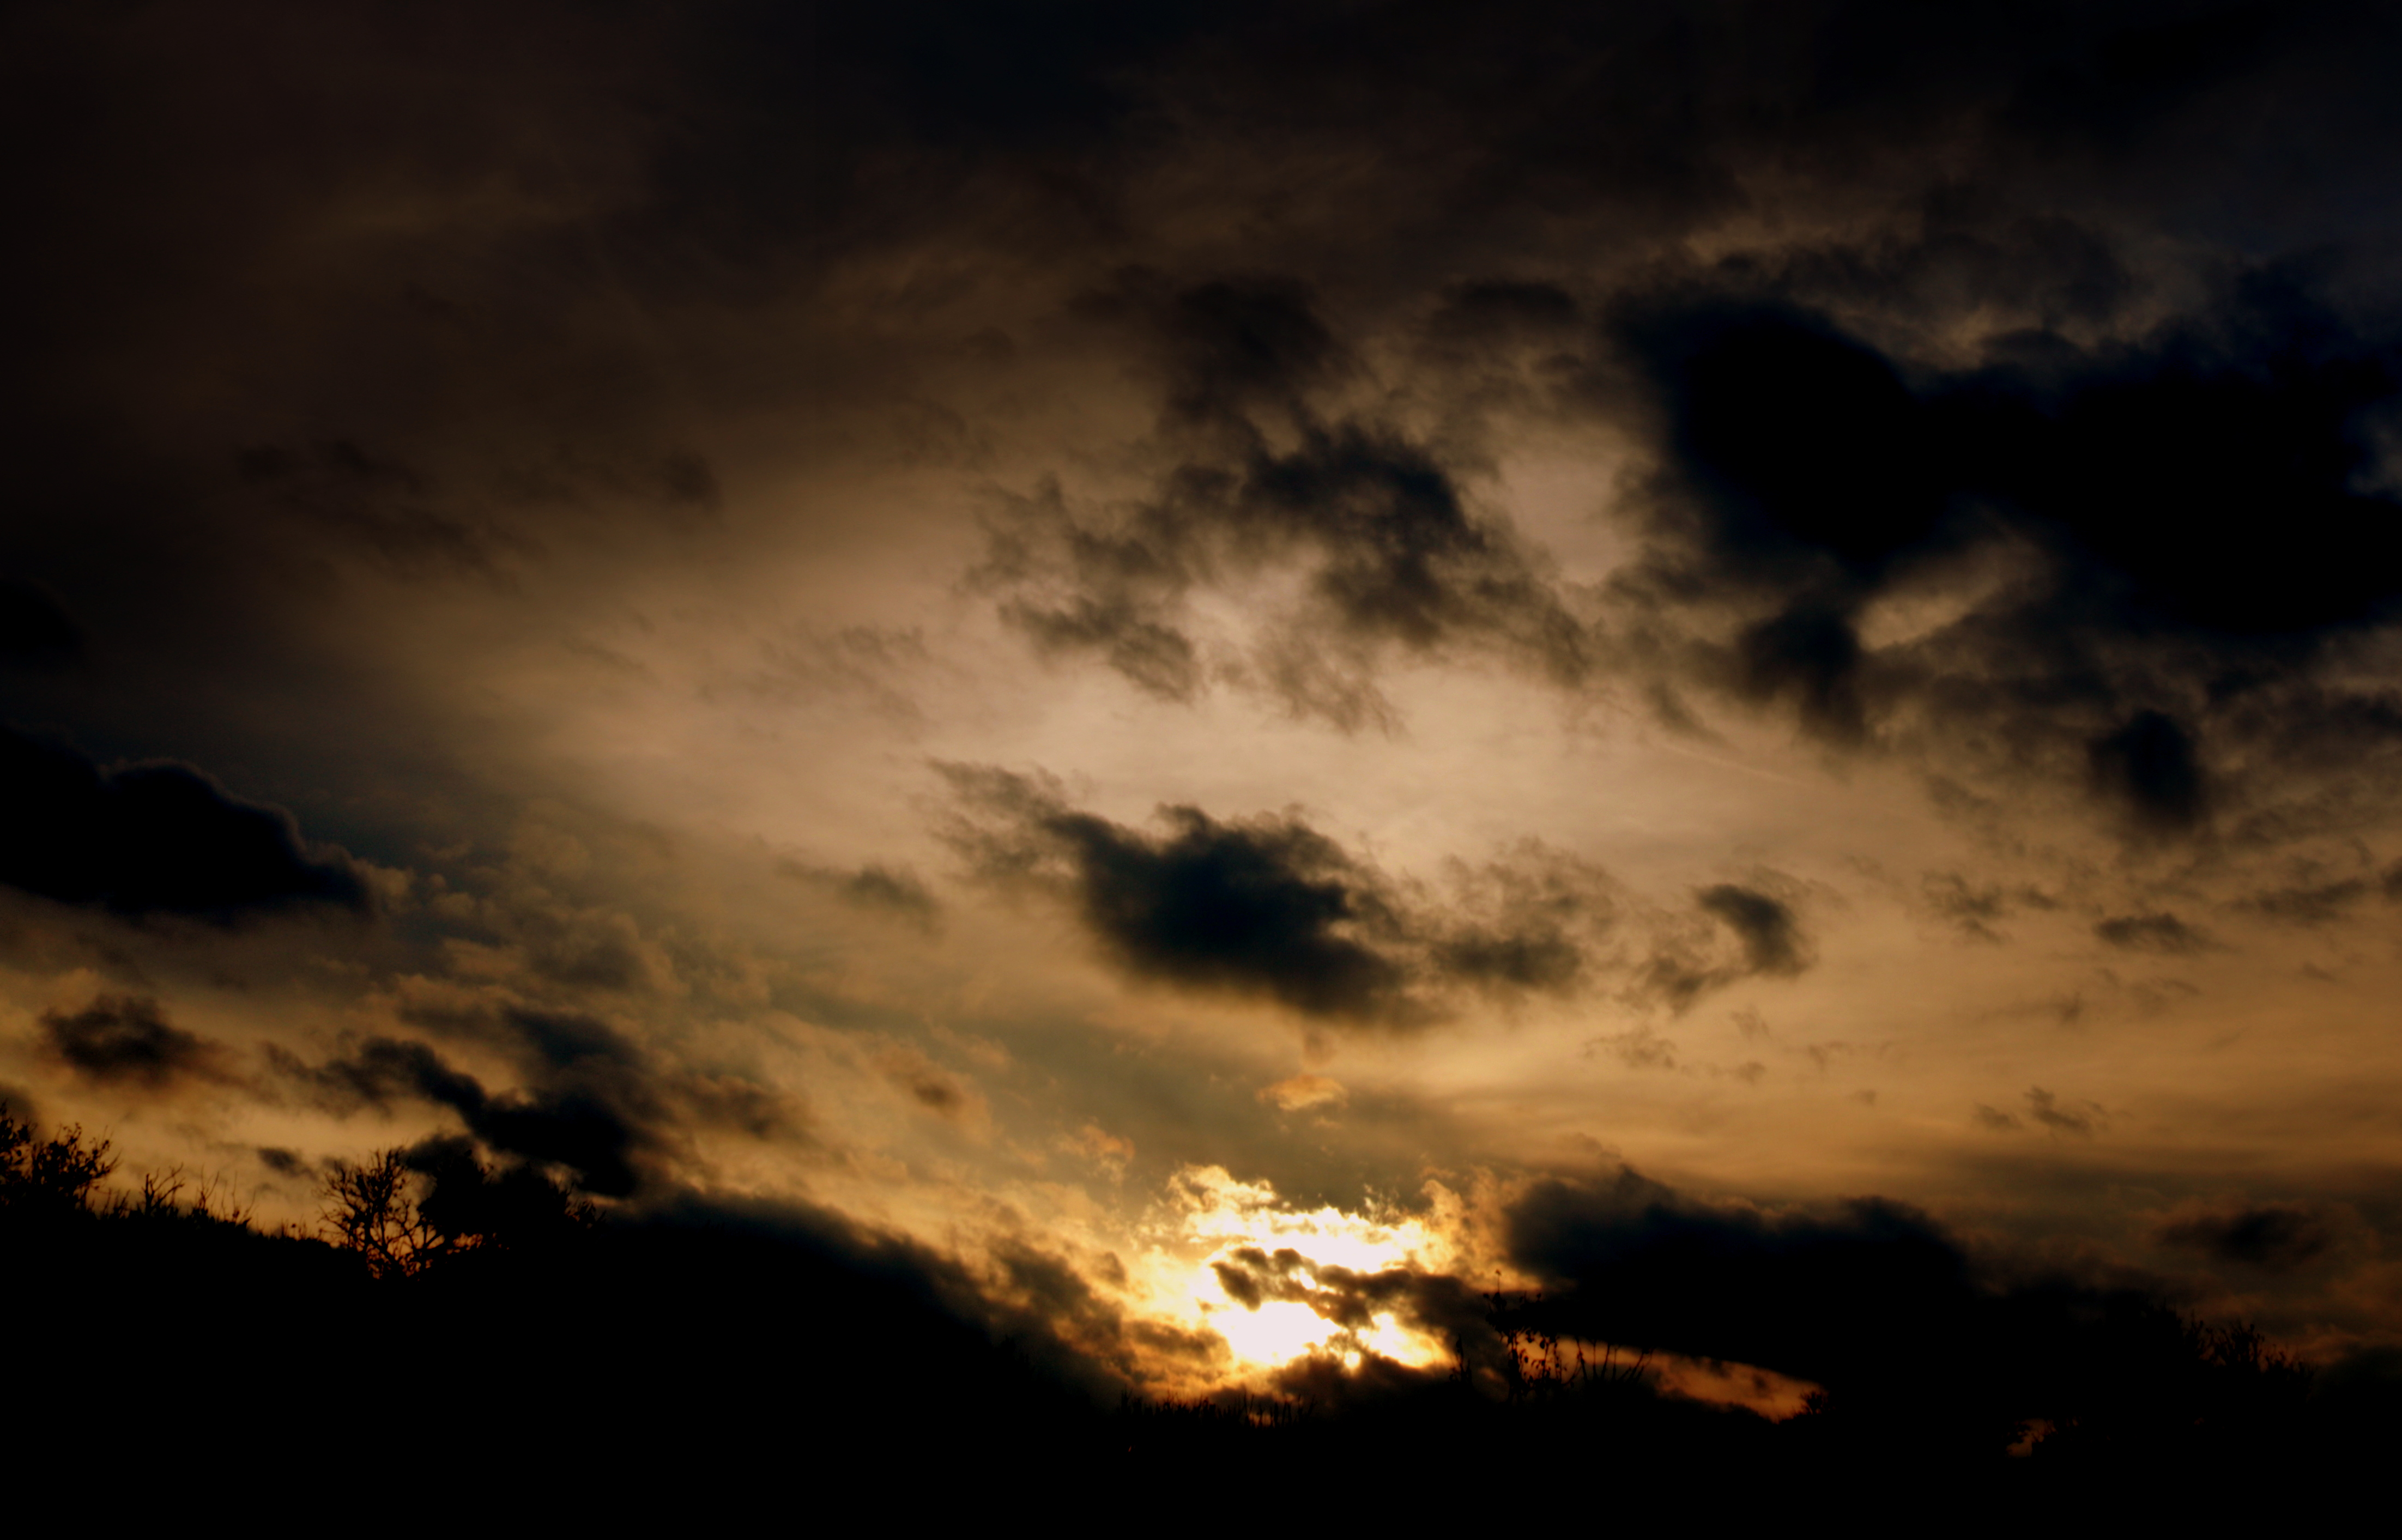
sky, landscape, dark, clouds, sun, sunset, cloud, atmosphere, afterglow, red sky at morning, dusk, darkness, horizon, evening, meteorological phenomenon, dawn, sunrise, morning, cumulus, daytime, sunlight, computer wallpaper, night, astronomical object, calm, tree